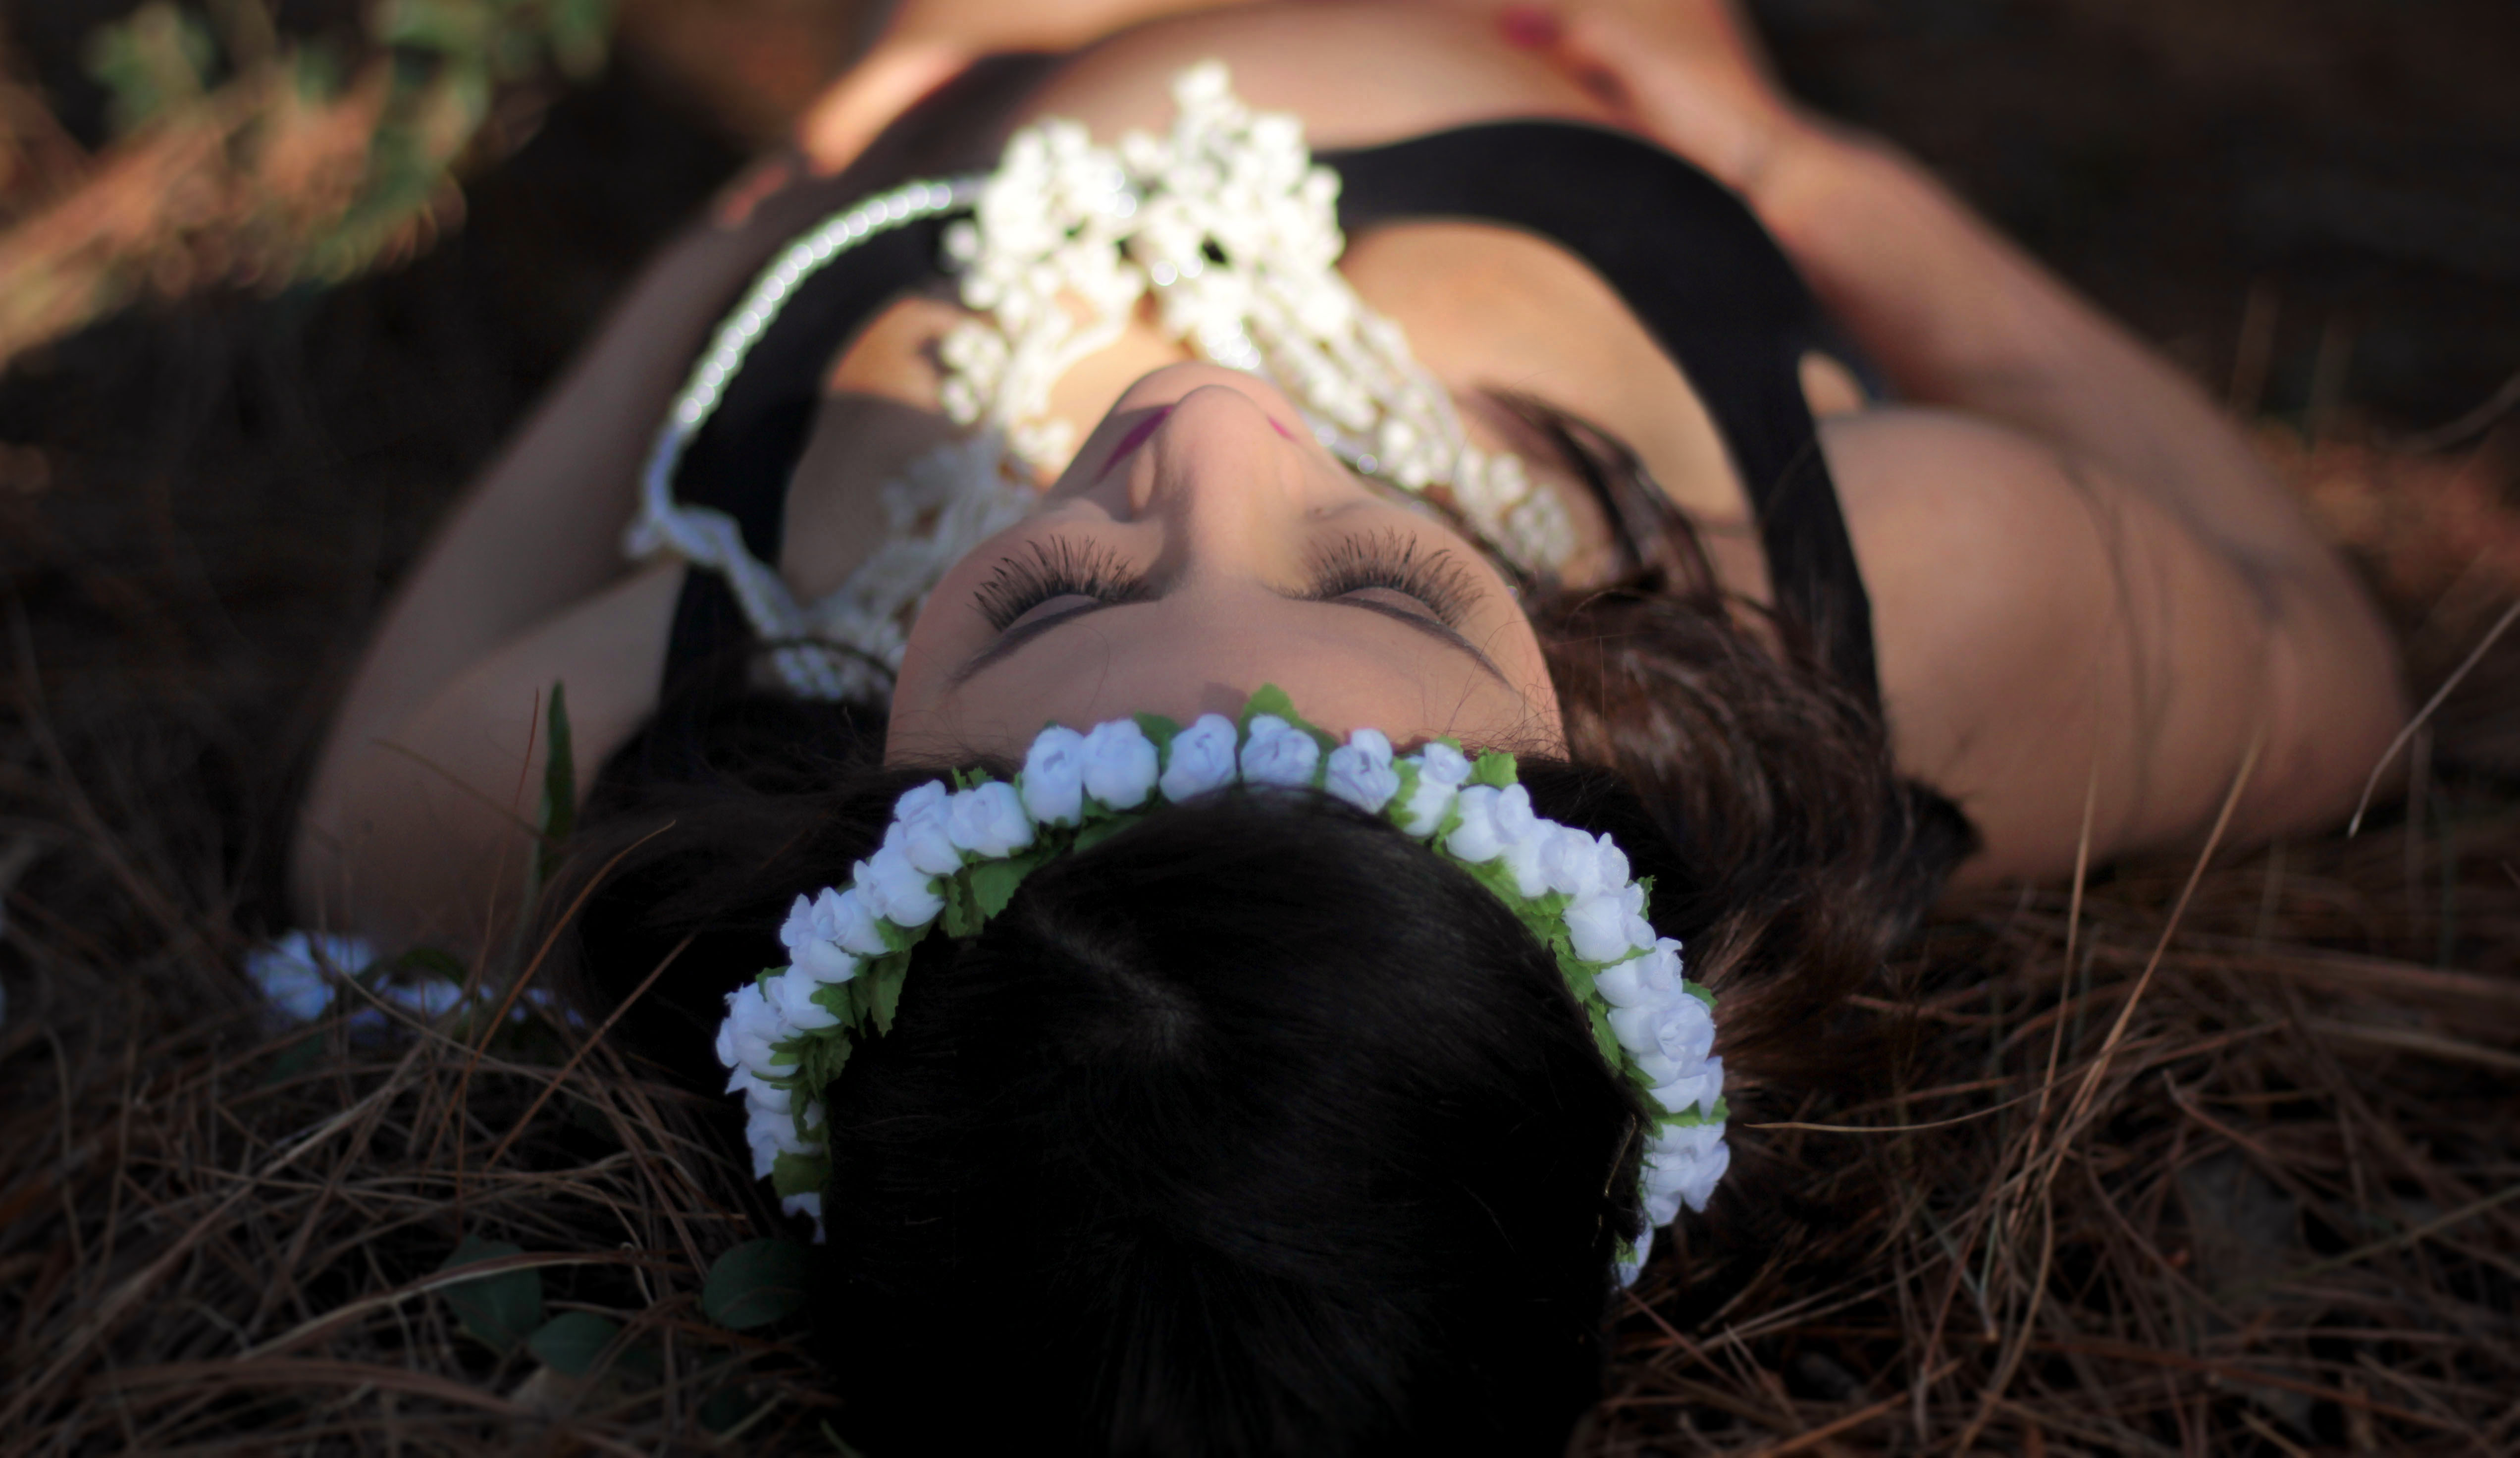
hand, nature, grass, woman, flower, model, flowers, outdoors, eye, pregnant, beauty